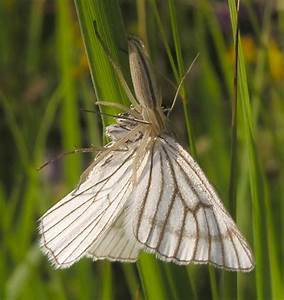
Label: spider